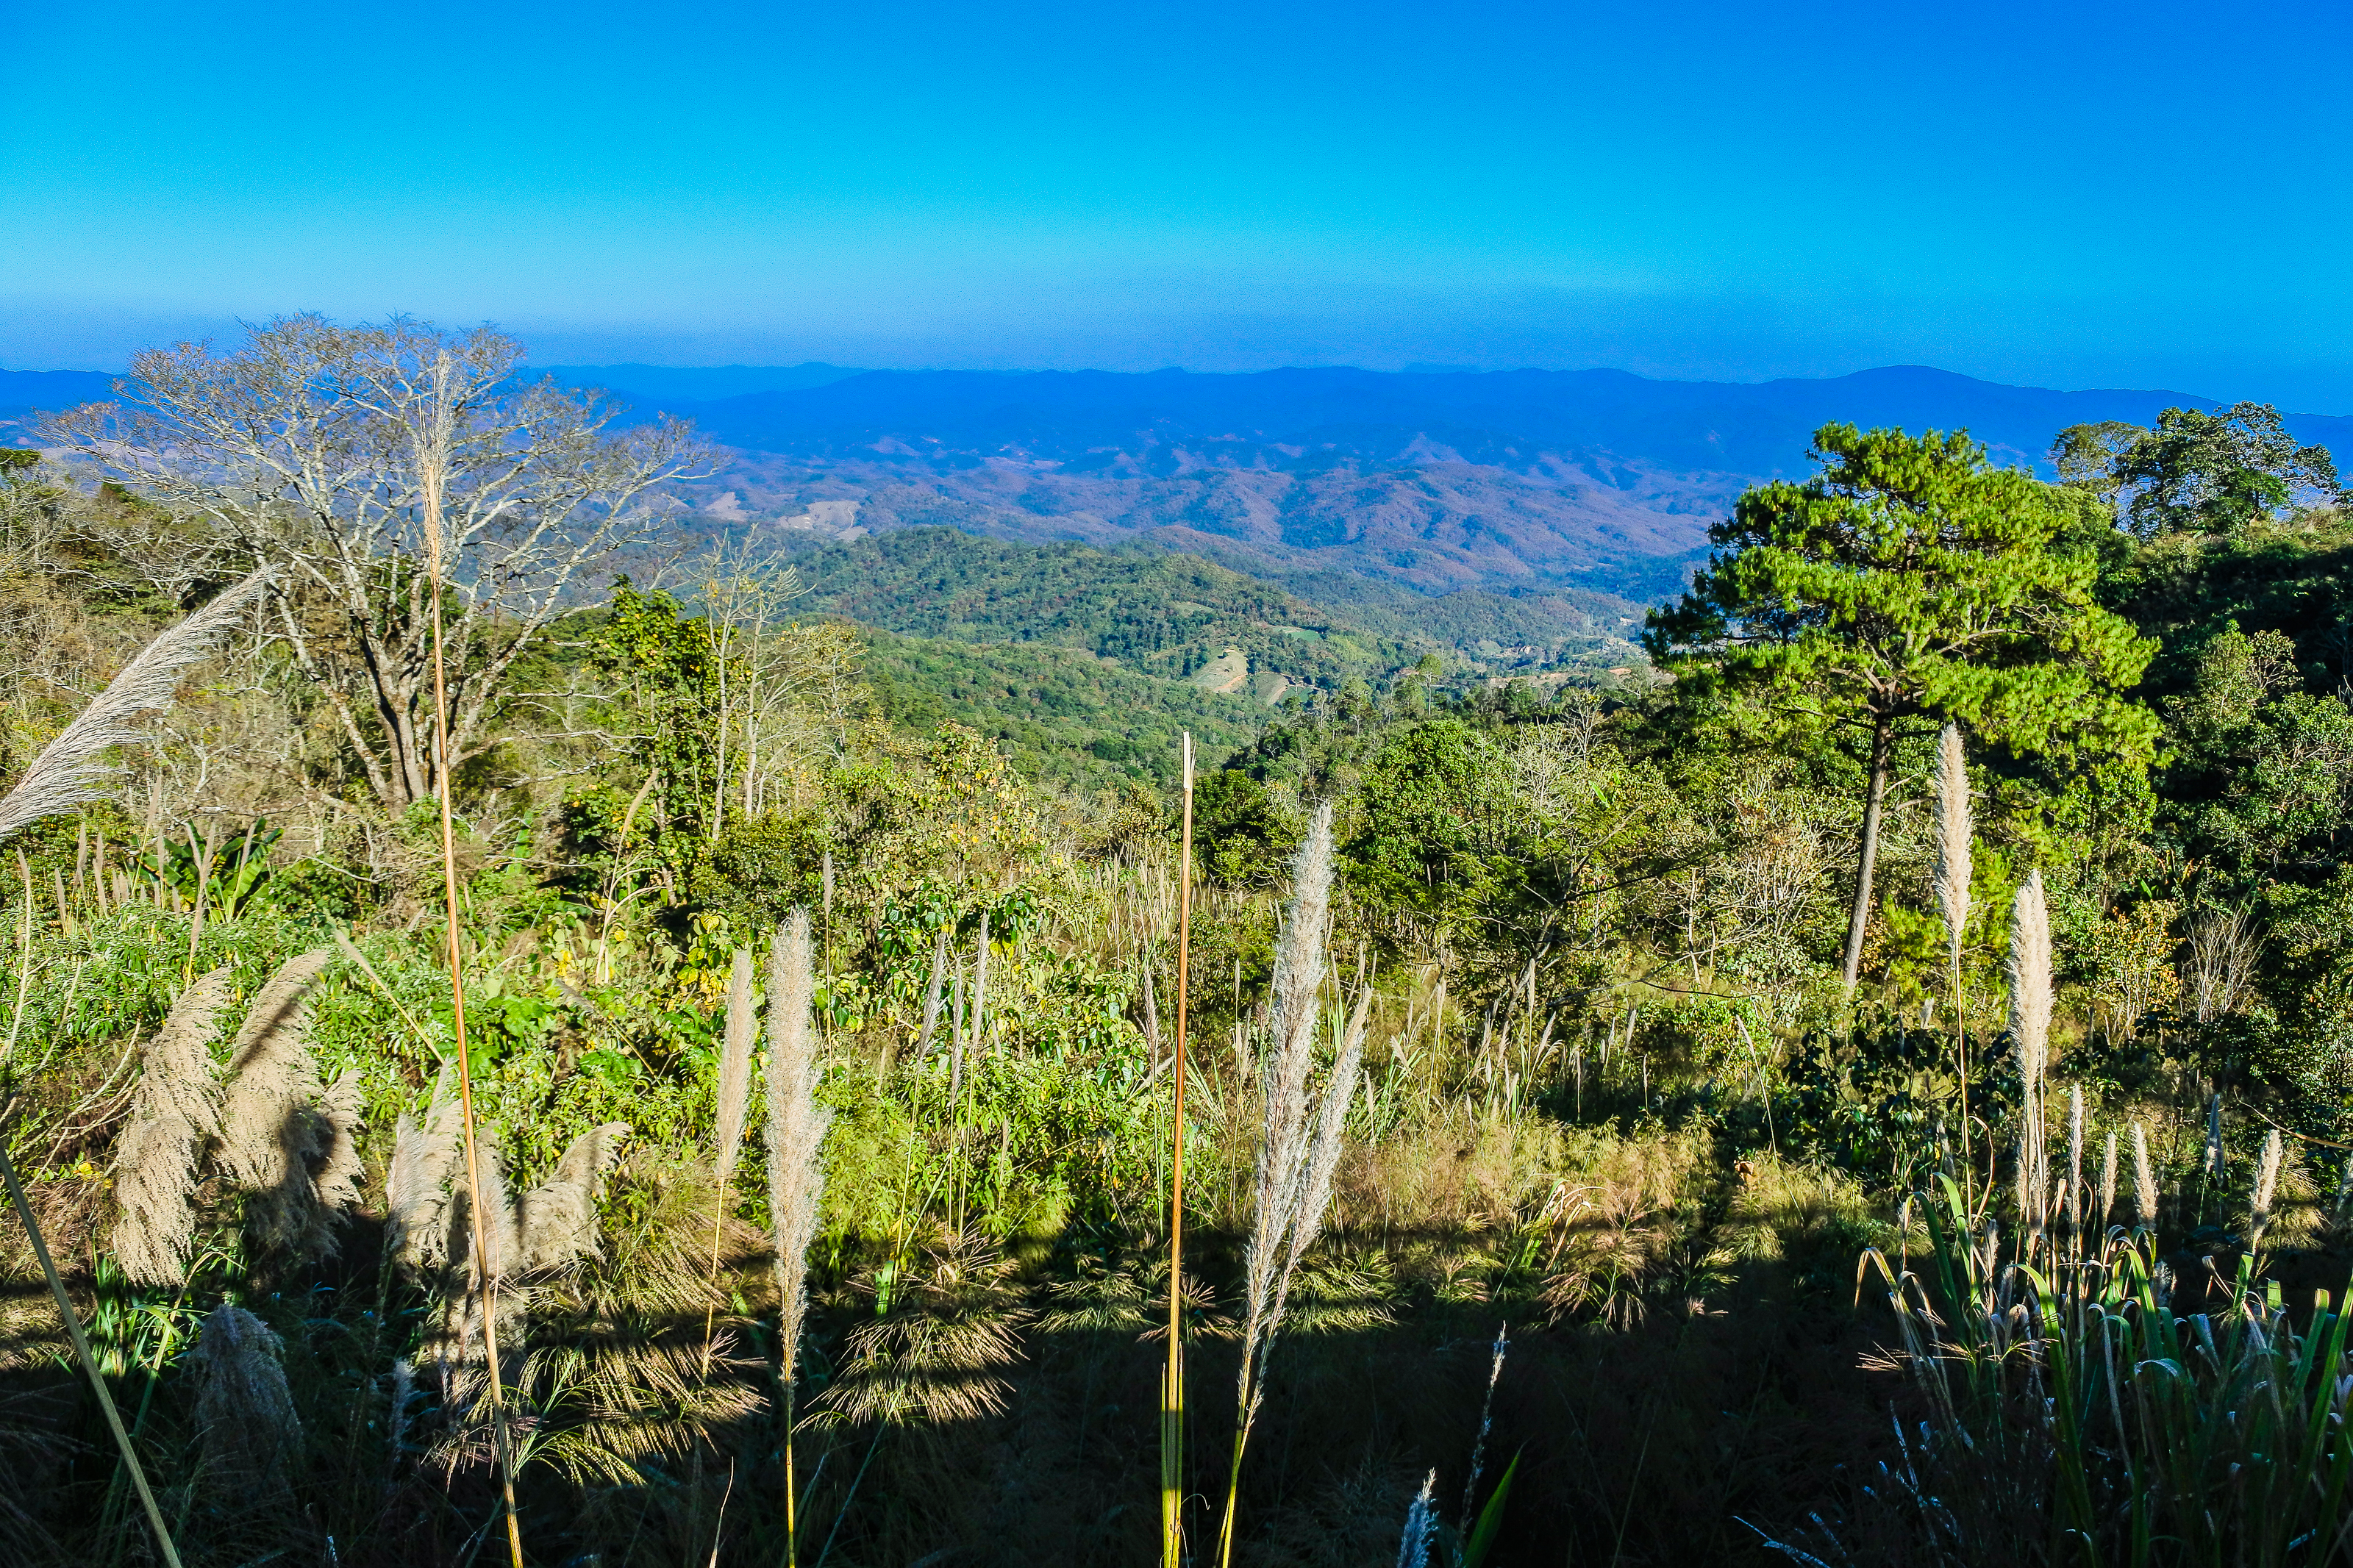
forest, mountains, panoramic, tourism, clouds, pangmapha, scenery, sunflowers, bua tong, trees, twilight, beautiful, view, grass, thailand, wild sunflowers, sky, viewpoint, flowers, green, natural, pang mapha, nature, tithonia diversifolia, asia, mountain range, asean, northern thailand, mae hong son, outdoor, mexican sunflowers, kew lom, spectacular, sunset, hills, kiew lom, rainforest, evening, travel, valleys, colorful, landscape, sunray, natural landscape, vegetation, nature reserve, natural environment, tree, wilderness, biome, tropical and subtropical coniferous forests, mountain, plant community, reflection, jungle, grass family, plant, lake, river, old growth forest, ecoregion, highland, woody plant, national park, hill, valdivian temperate rain forest, swamp, temperate broadleaf and mixed forest, wildlife, cloud, shrubland, state park, woodland, wetland, Northern hardwood forest, fell, mount scenery, ridge, riparian forest, terrain, pond